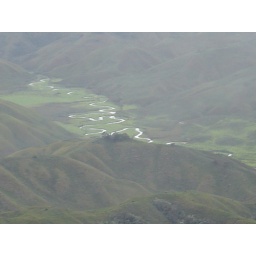
At twilight the grass by the river seemed to glow.